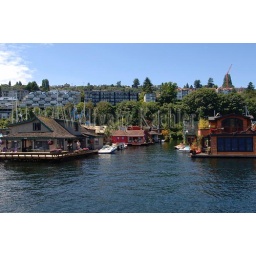
Usa, washington state, seattle, lake union, view of house boats, house boat from movie sleepless in seattle on left